Alonso de Ojeda

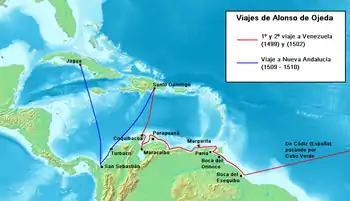
Voyages undertaken by Alonso de Ojeda.

On returning to Spain, Ojeda was commissioned by the Catholic Monarchs, without the permission of Columbus, to sail for America again, which he did on 18 May 1499 with three caravels. He travelled with the pilot and cartographer Juan de la Cosa and the Italian navigator Amerigo Vespucci. While Columbus had touched a small portion of Venezuelan coast in 1498, it was only after this voyage that sustained contact with indigenous people was established. This was the first of a series of what have become known as the "minor journeys" or "Andalusian journeys" that were made to the New World.